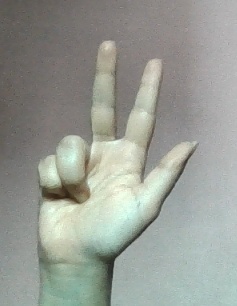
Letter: al